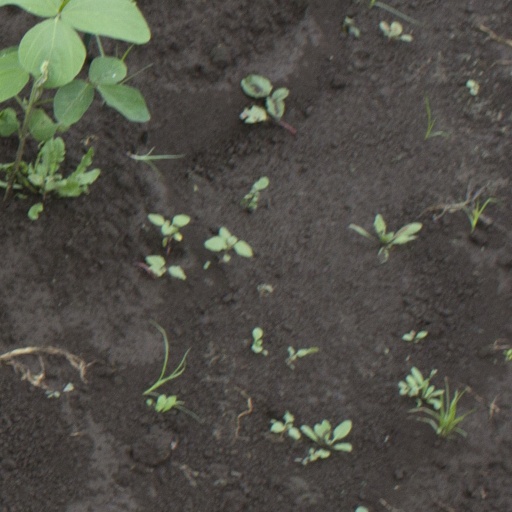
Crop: soybean